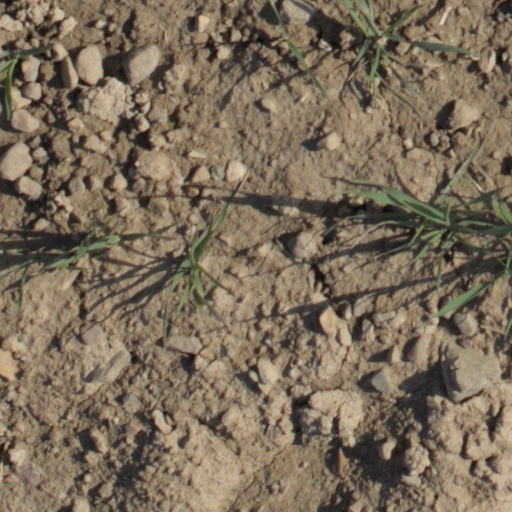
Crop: wheat